Mexico City (film)

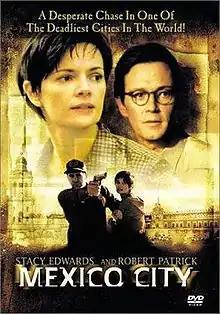

Mexico City is a 2000 Canadian film directed and co-written by Richard Shepard, the story of a grieving woman searching for her brother who has gone missing on holiday in Mexico City.